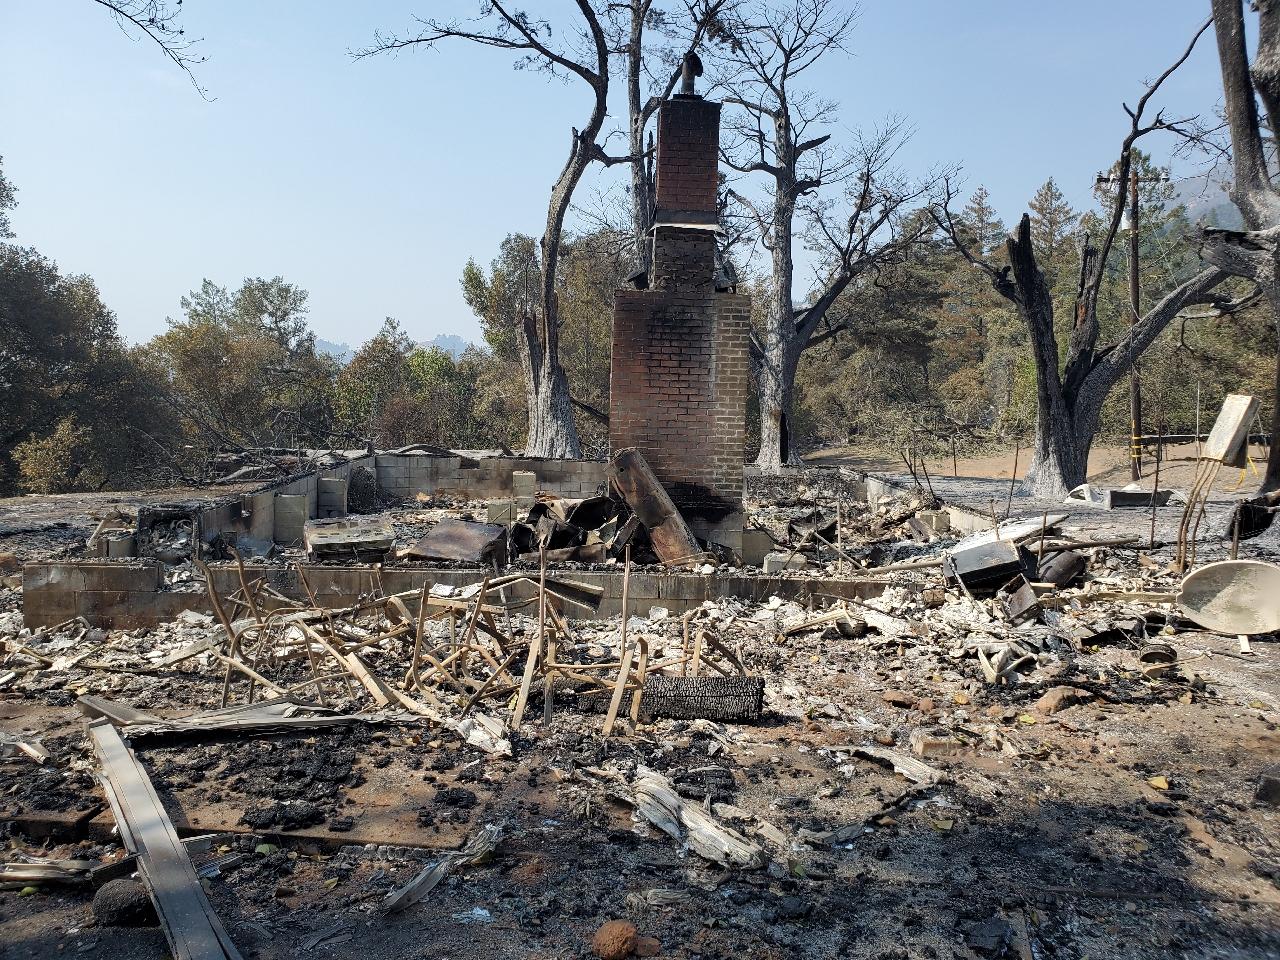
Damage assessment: destroyed